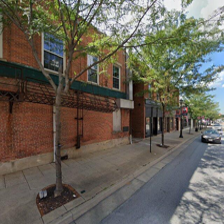
Label: streetView